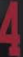
Number: 4